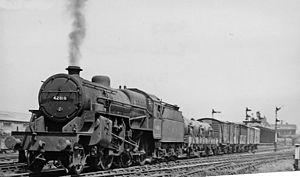
La Birmingham and Derby Junction Railway était une compagnie de chemins de fer britannique. Depuis le terminus de Birmingham elle s'embranchait à Derby sur les lignes de North Midland Railway et de Midland Counties Railway. Elle n'est plus aujourd'hui qu'un tronçon de la principale ligne reliant la West Country à l’Angleterre du Nord-Est.